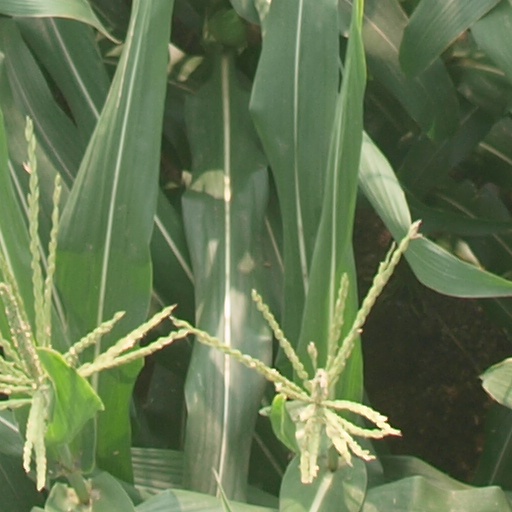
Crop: maize; corn